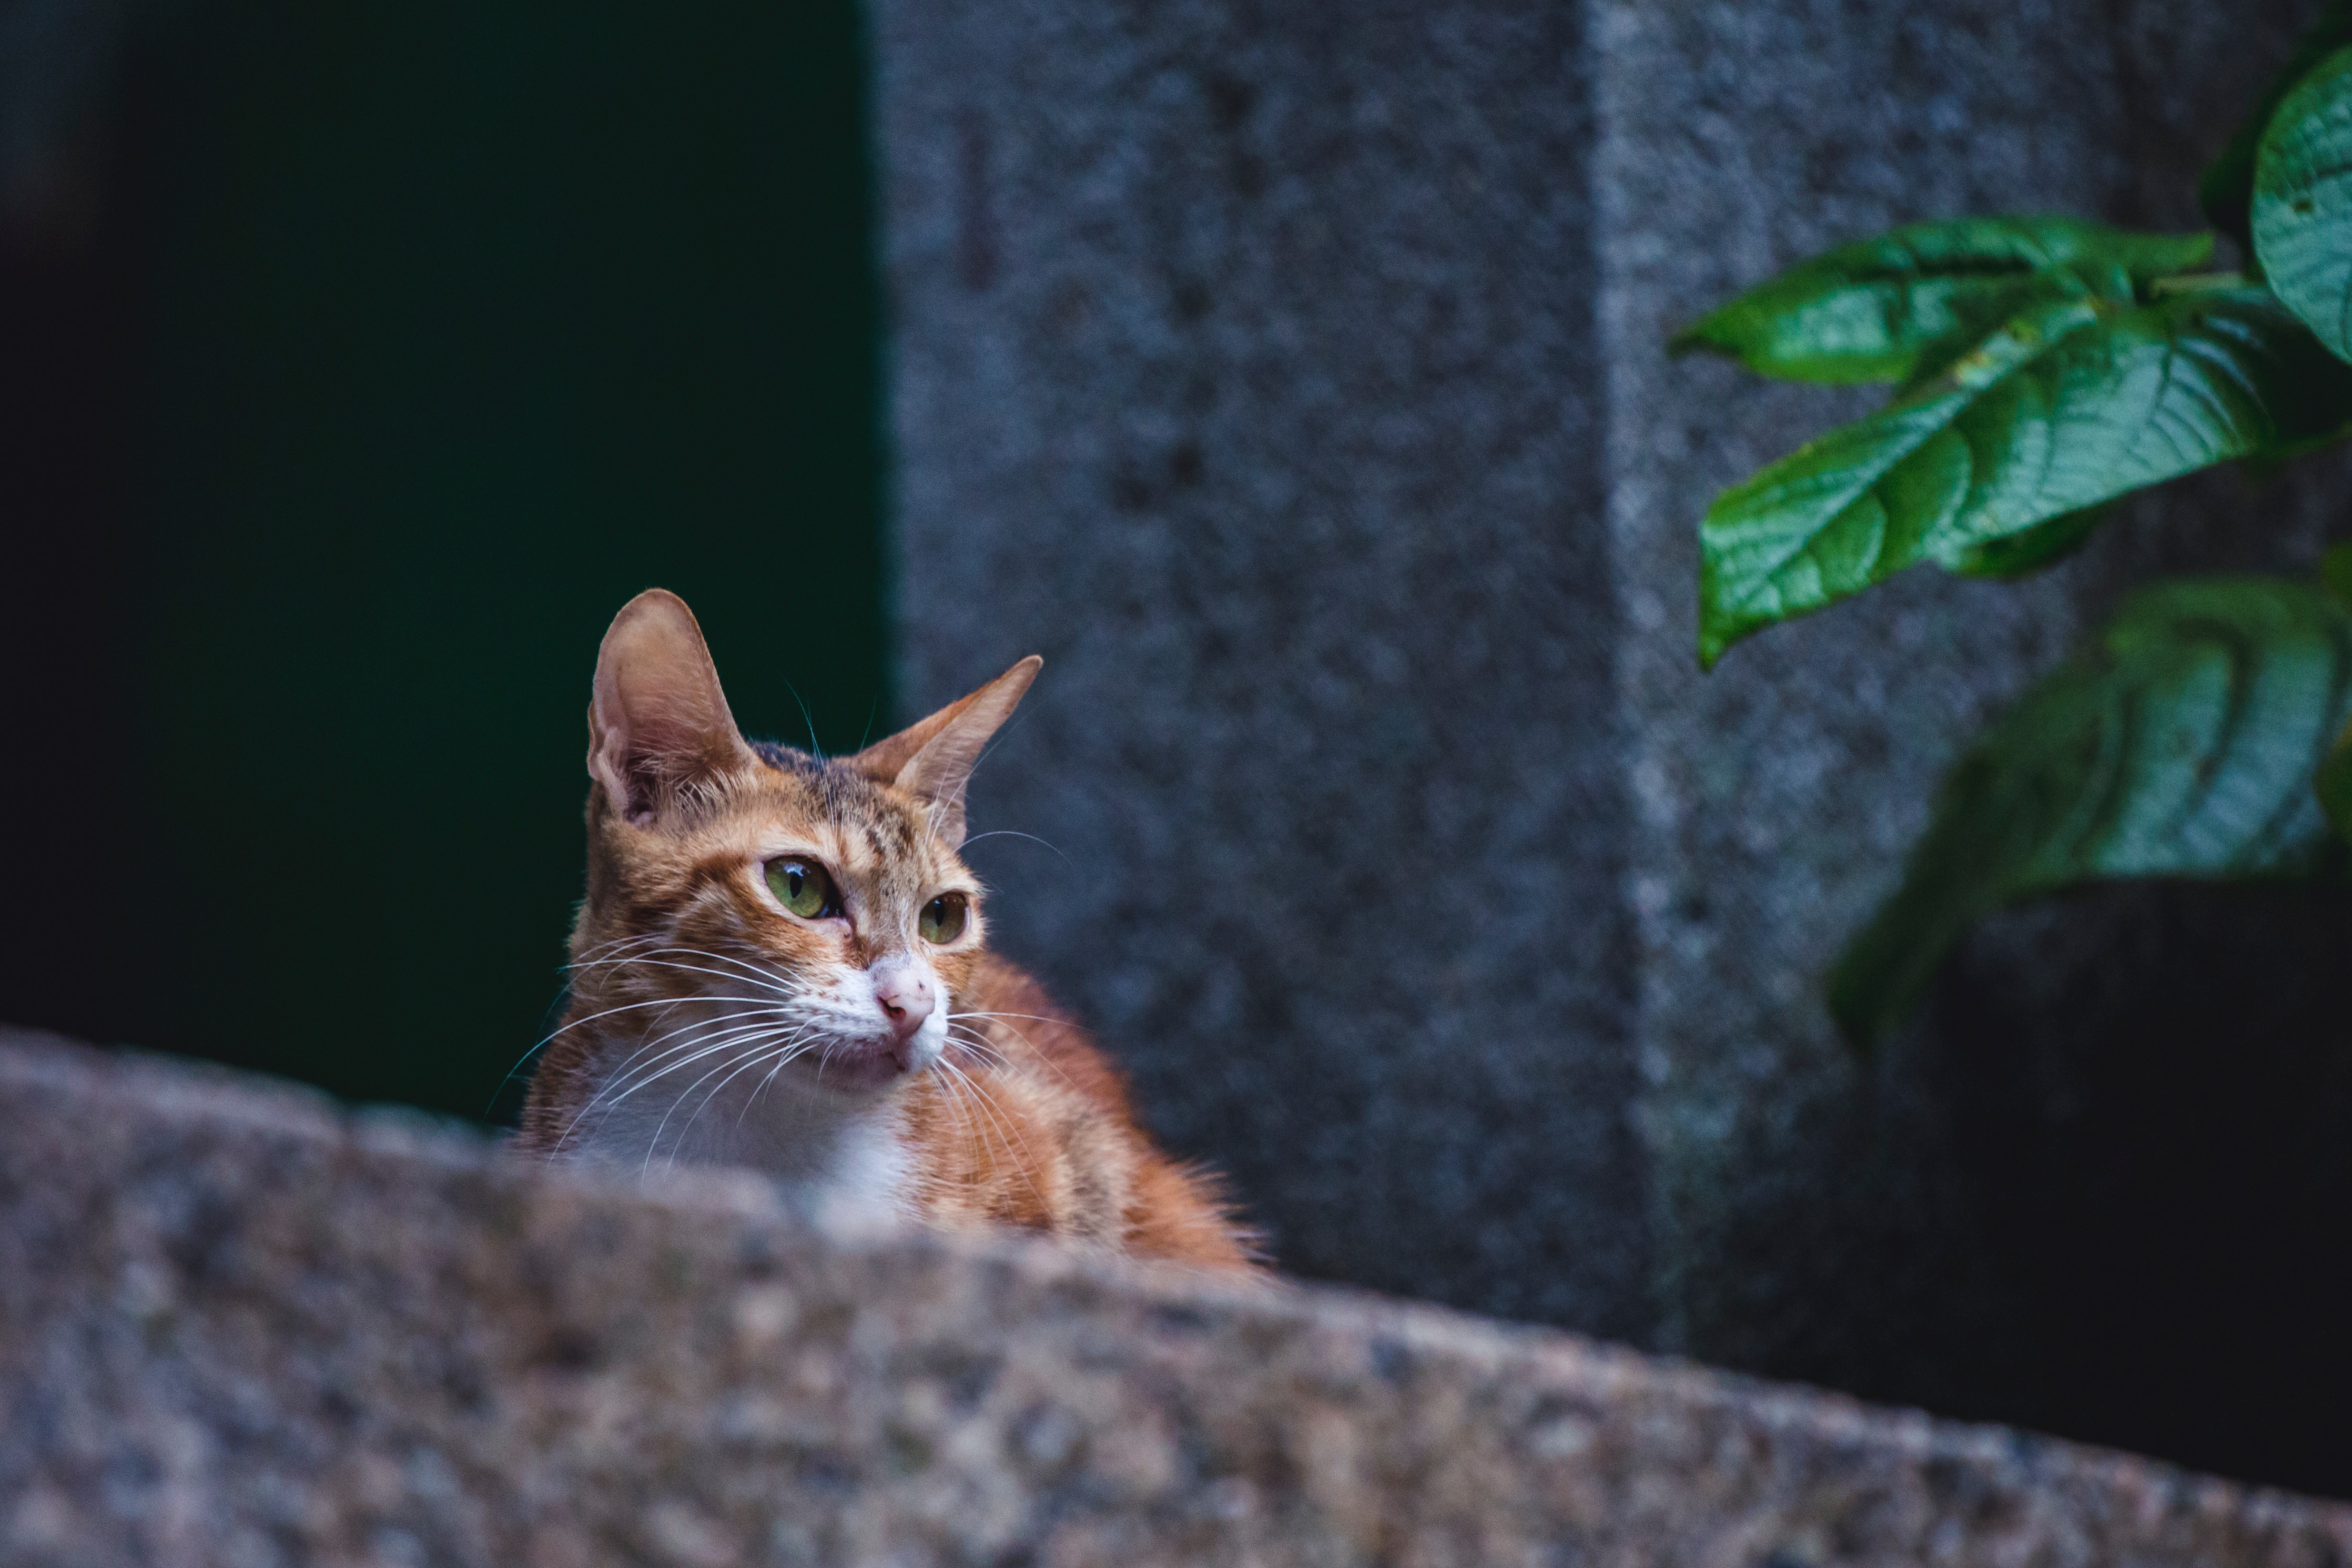
cat, mammal, small to medium sized cats, felidae, whiskers, european shorthair, carnivore, wild cat, wildlife, asian, eye, domestic short haired cat, aegean cat, tree, snout, organism, tabby cat, rusty spotted cat, bengal, toyger, ocicat, kitten, chausie, fawn